Thomas Yale (chancellor)

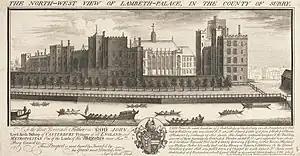
Lambeth Palace view from South Bank of the river Thames, next to Westminster Palace

Thomas Yale (1525/6 – 1577) was the Chancellor and Vicar general of the Head of the Church of England : Matthew Parker, 1st Lord Archbishop of Canterbury, and Edmund Grindal, Bishop of London. He was also Ambassador to his distant cousin, Queen Elizabeth Tudor, and Dean of the Arches at the Court of High Commission, during the Elizabethan Religious Settlement.